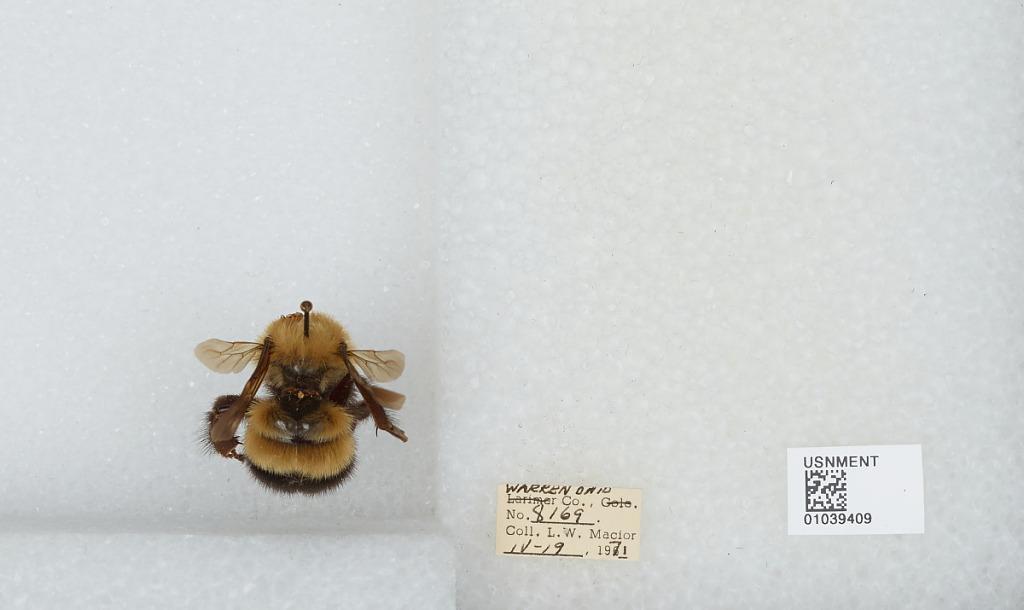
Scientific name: Bombus (Pyrobombus) perplexus Cresson
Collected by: L. Macior
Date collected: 1971-4-19
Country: United States
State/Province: Ohio
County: Warren
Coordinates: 39.4242, -84.1856